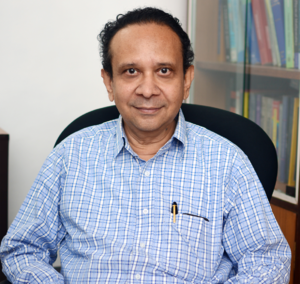
Le prix Shanti Swarup Bhatnagar de sciences et technologie est l'une des plus hautes distinctions scientifiques multidisciplinaires en Inde. Il a été créé en 1958 par le Conseil de recherche scientifique et industrielle, en l'honneur de Shanti Swarup Bhatnagar, son fondateur et directeur, et reconnaît l'excellence dans la recherche scientifique en Inde.